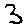
Label: 3